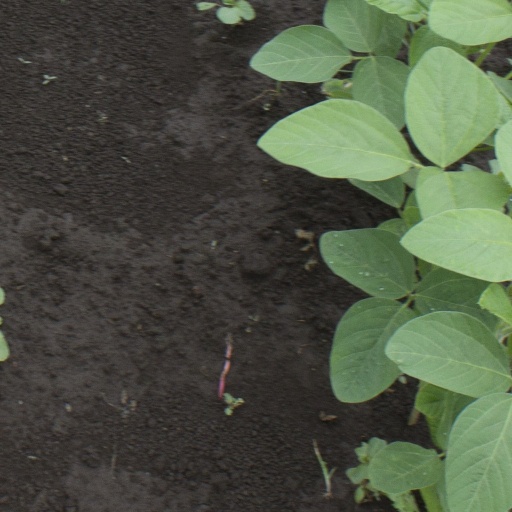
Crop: soybean